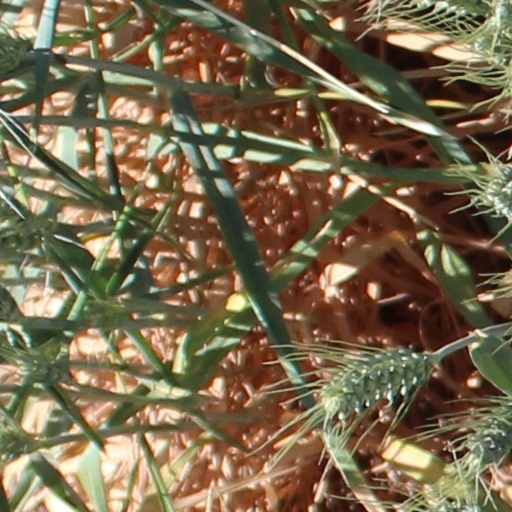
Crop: wheat